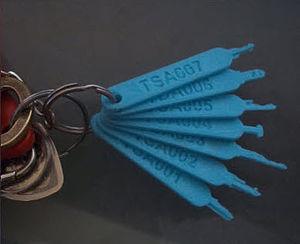
La Transportation Security Administration est l'agence nationale américaine de sécurité dans les transports, créée après les événements du 11 septembre 2001. D'abord rattachée au Département des Transports des États-Unis, elle est désormais rattachée au Département de la Sécurité intérieure des États-Unis, créé en mars 2003. Cette agence s'occupe de la sécurité dans les différents moyens de transports.